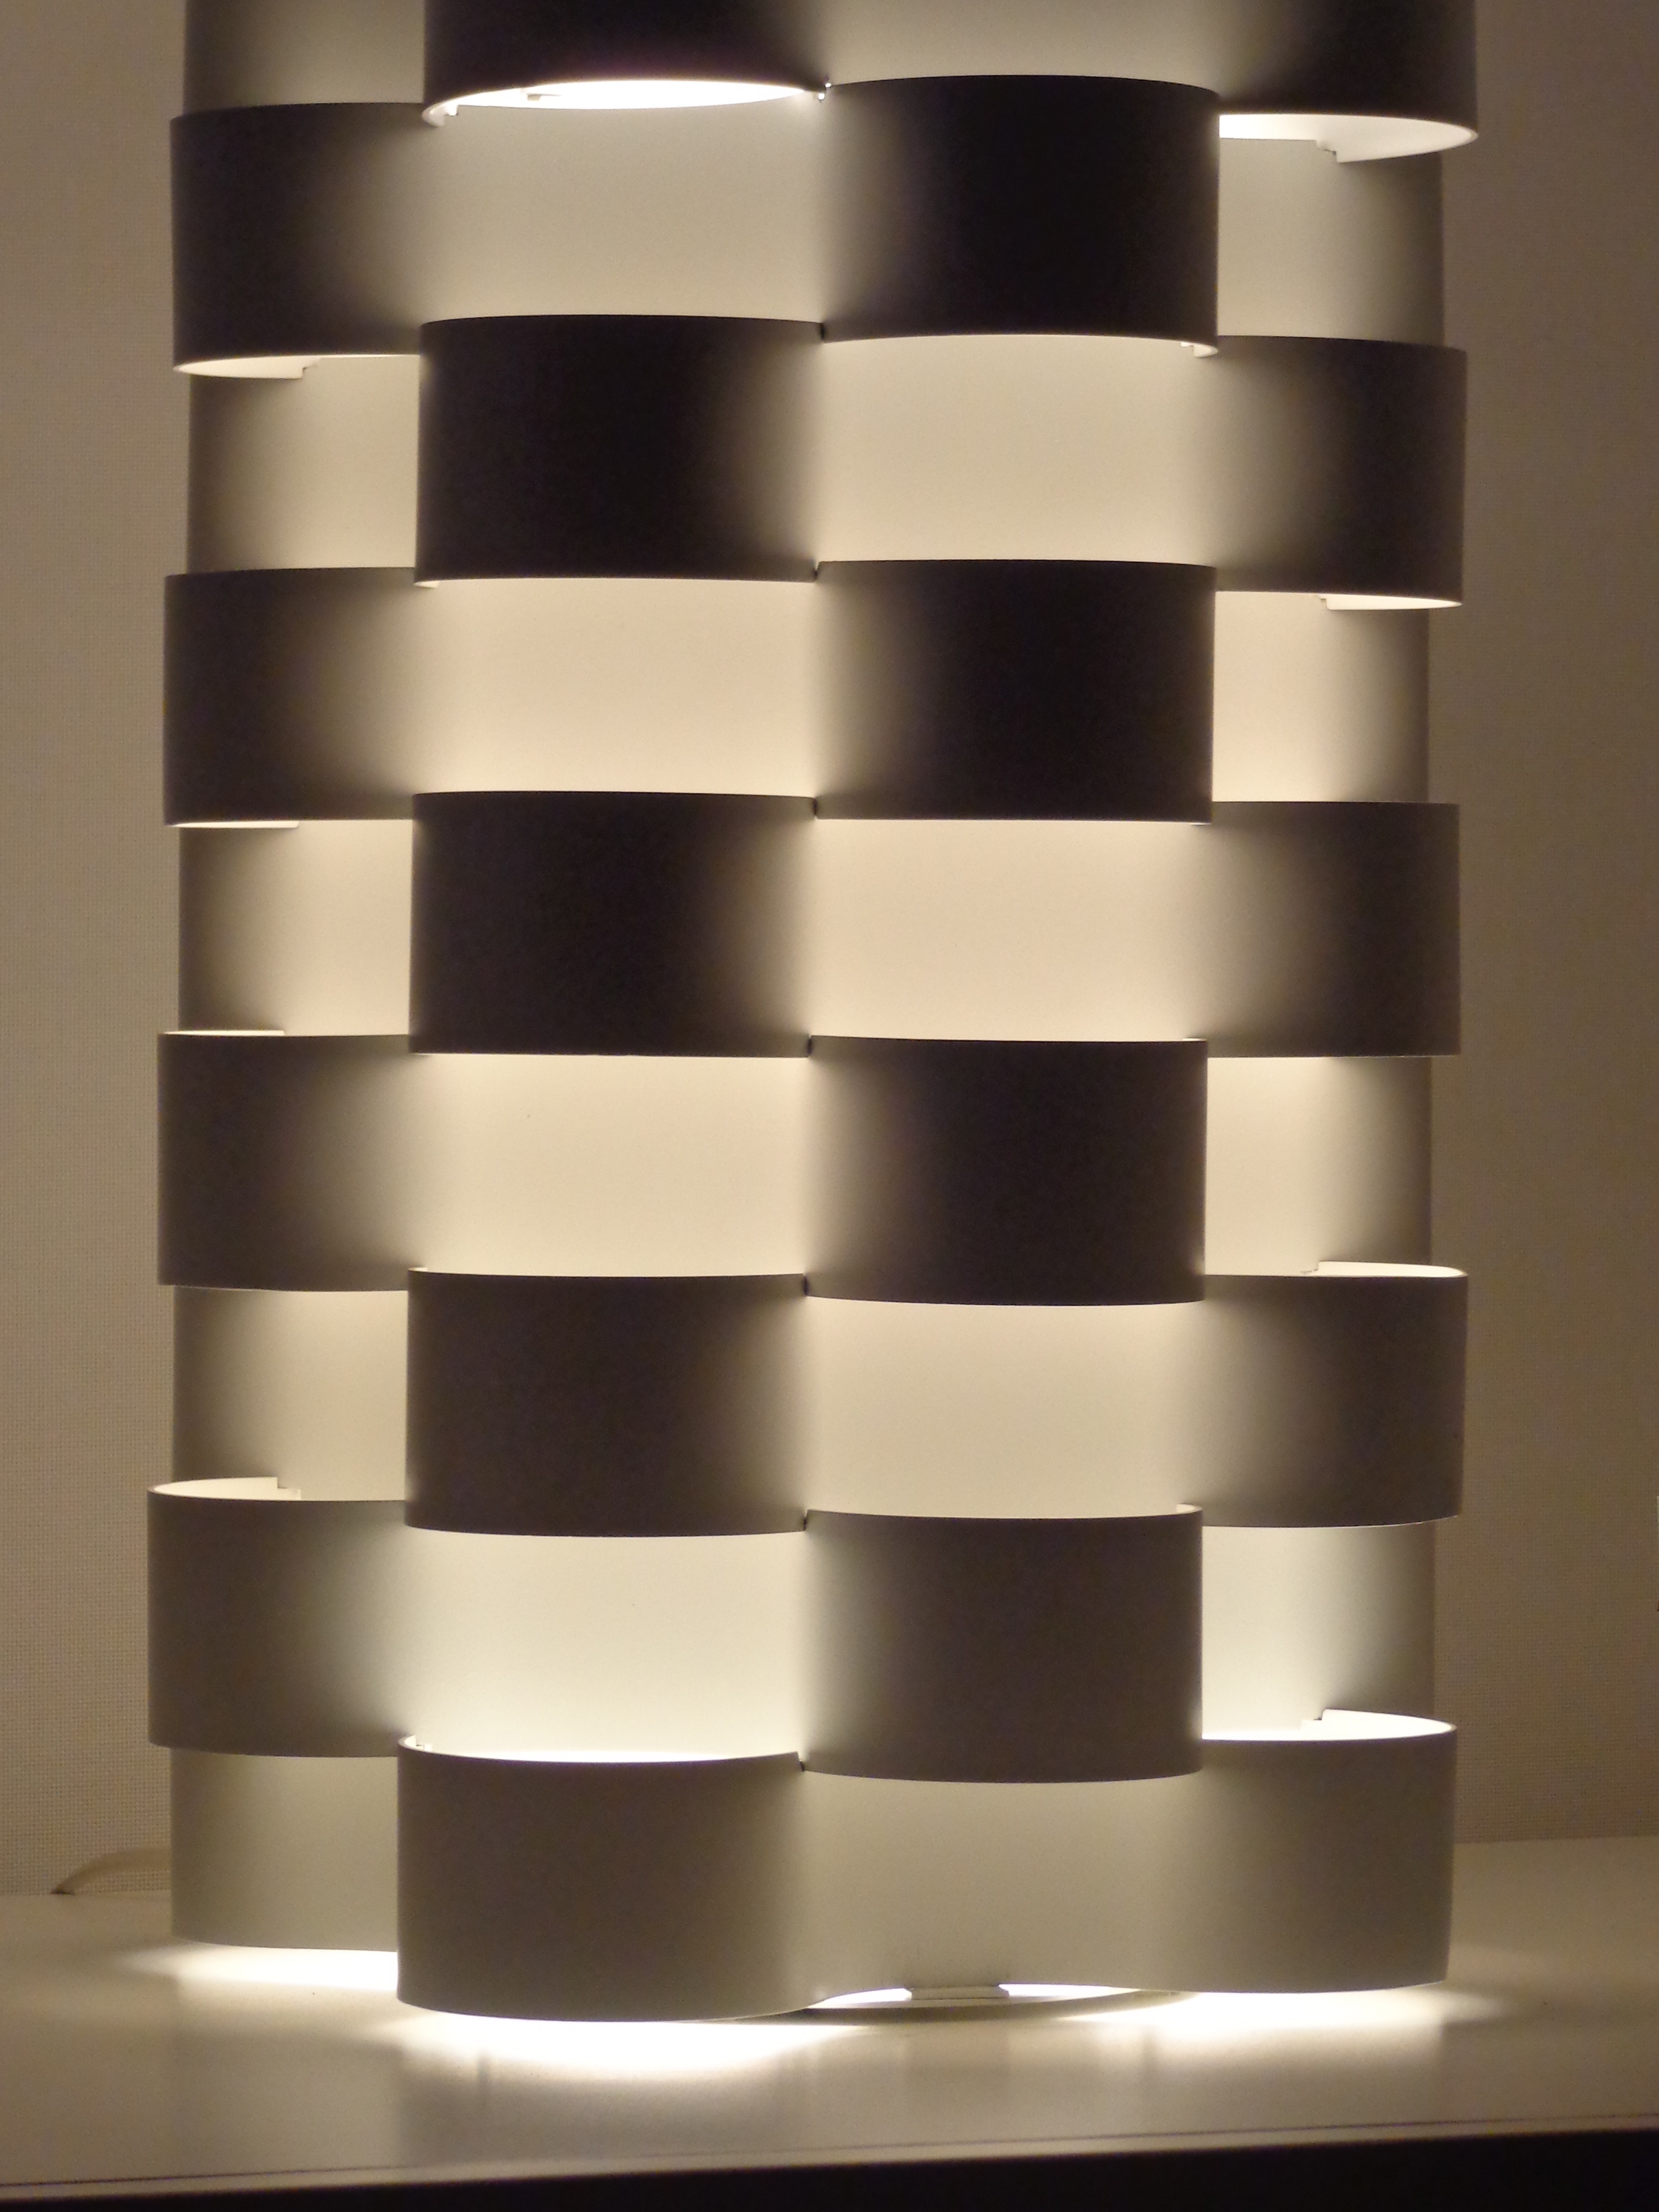
light, white, texture, decoration, shelf, furniture, lighting, hipster, interior design, design, lamps, light fixture, shelving, idea, sconce, man made object, window covering, modern lighting, modern lamp